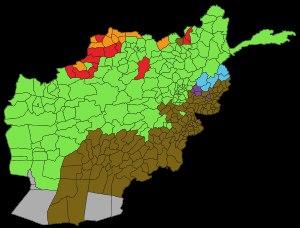
Le dari, aussi appelé persan afghan ou farsi oriental, est une variété du persan parlée principalement en Afghanistan.